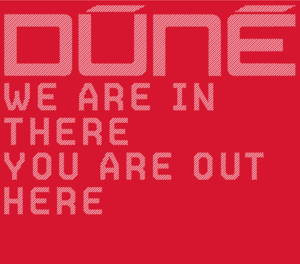
We Are In There You Are Out Here
Cover fra den tyske udgivelse
Coverart fra den tyske version af Dúnés album We Are In There You Are Out Here.
We Are In There You Are Out Here er det første studiealbum fra det danske elektro-rockband Dúné. Albummet blev udgivet i Danmark den 29. maj 2007 på New Gang of Robot's Rec. / Iceberg Records. Den 5. oktober 2007 blev pladen udgivet i resten af kontinental Europa på Columbia Records, mens albummet kom på hylderne i Japan den 11. november 2008 med Iceberg Records som pladeselskab.